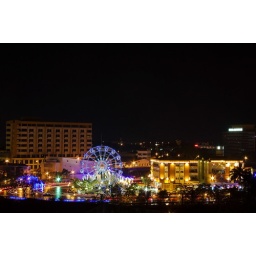
Still no tripod yet. Propped the camera on a few books by the window sill and shot through the window.